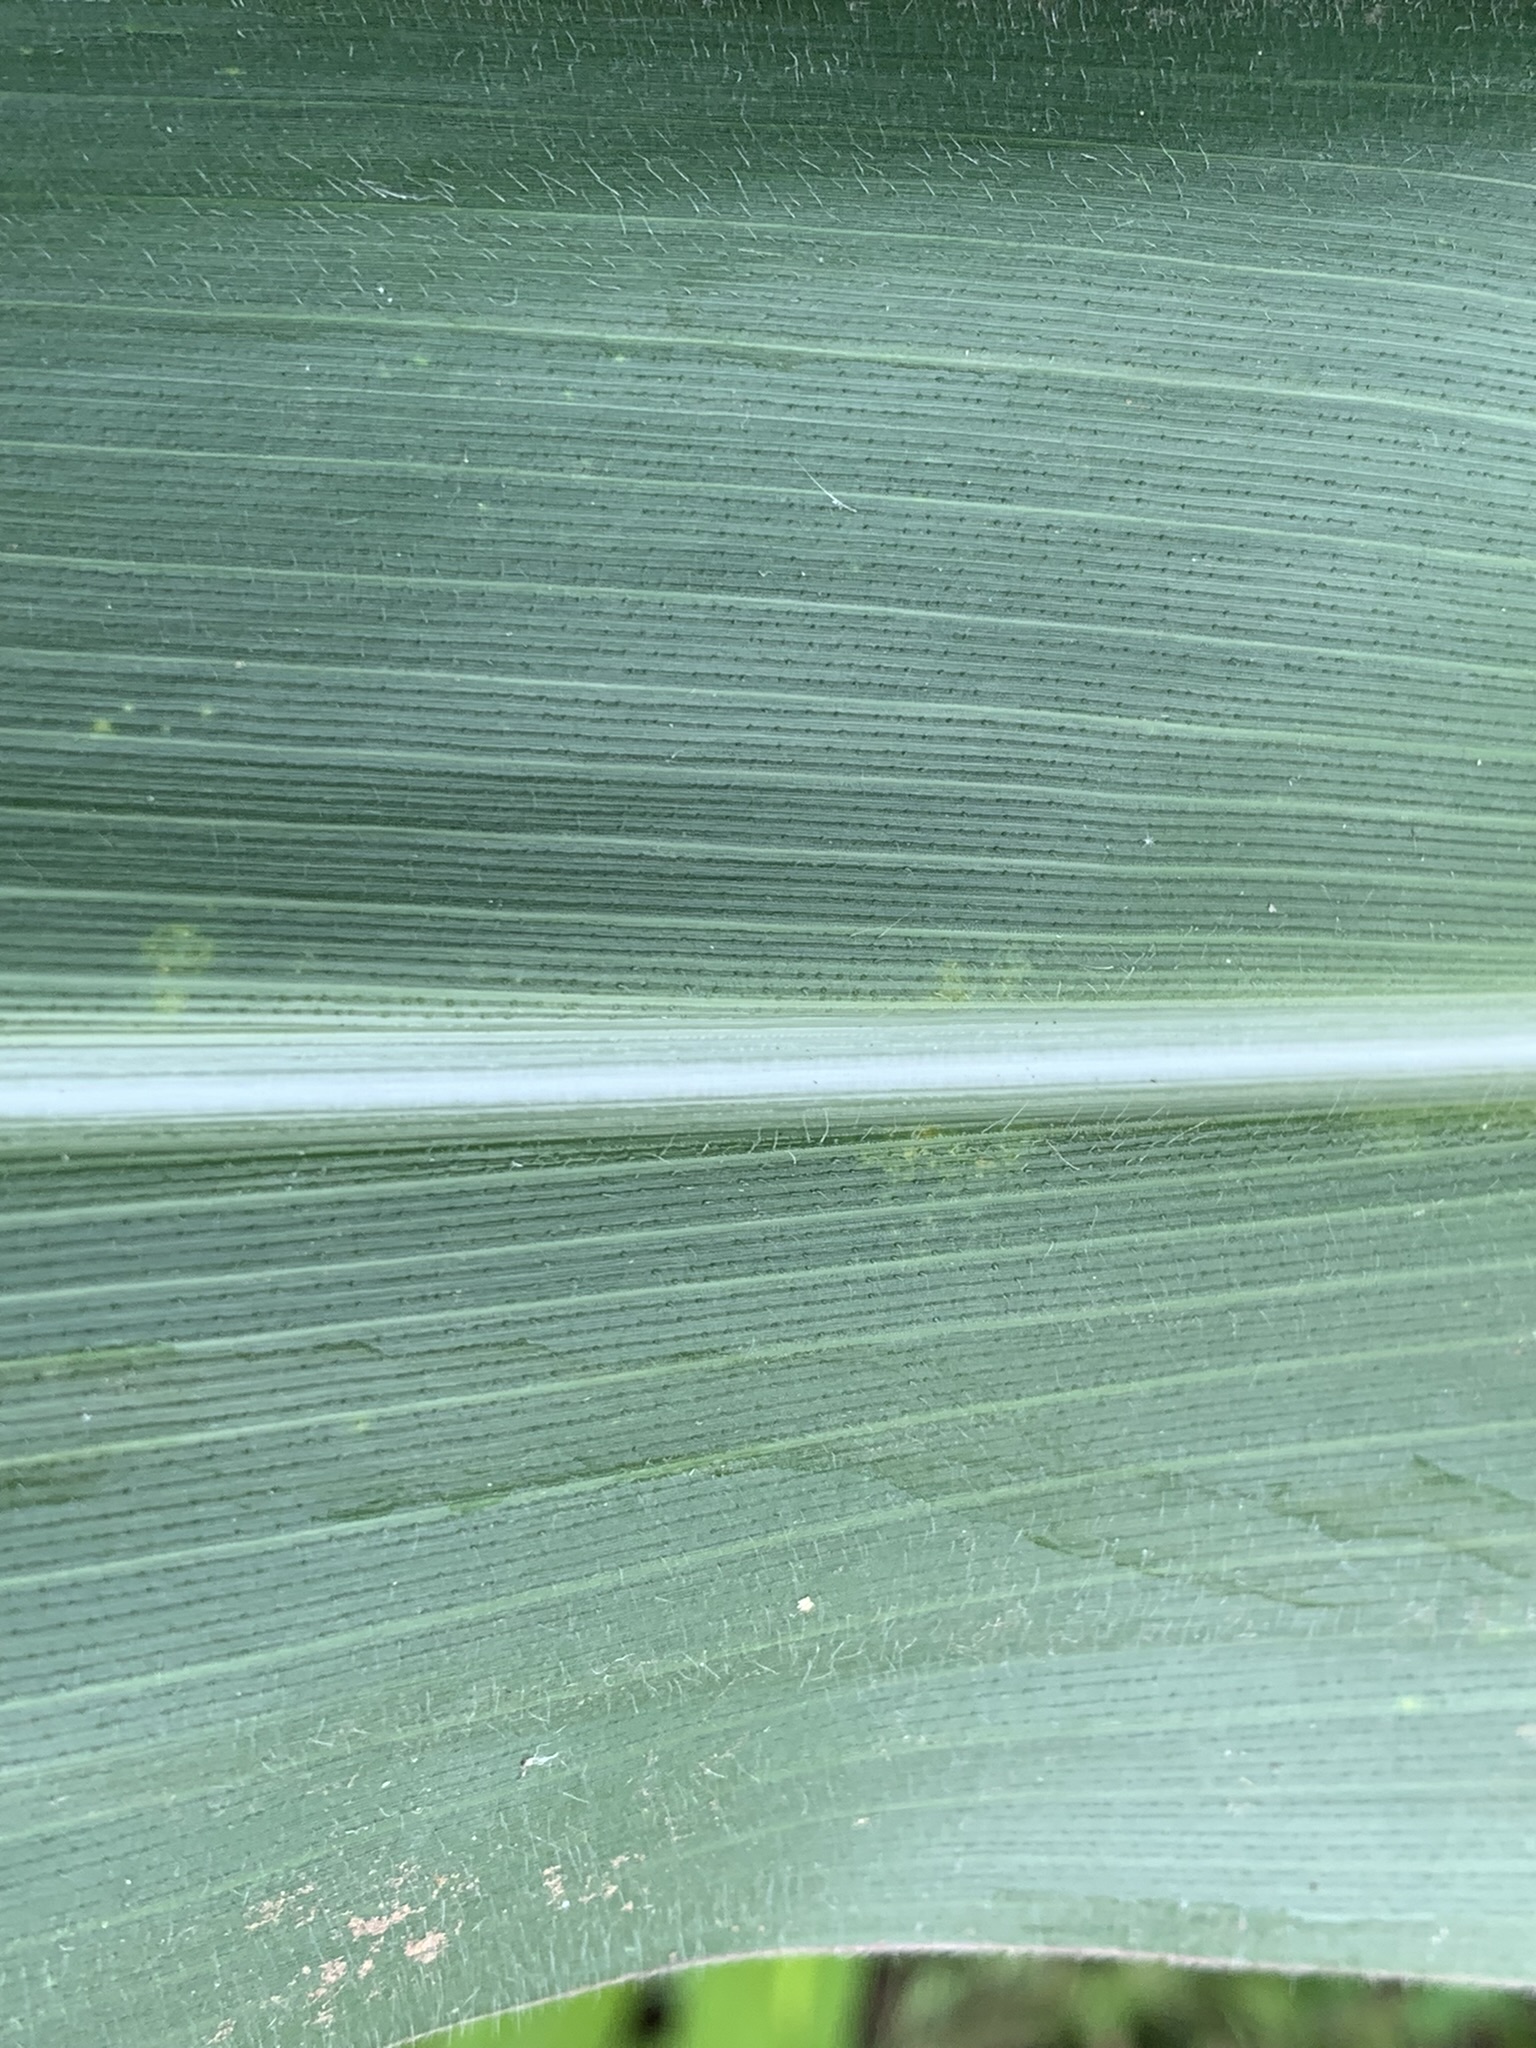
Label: Healthy